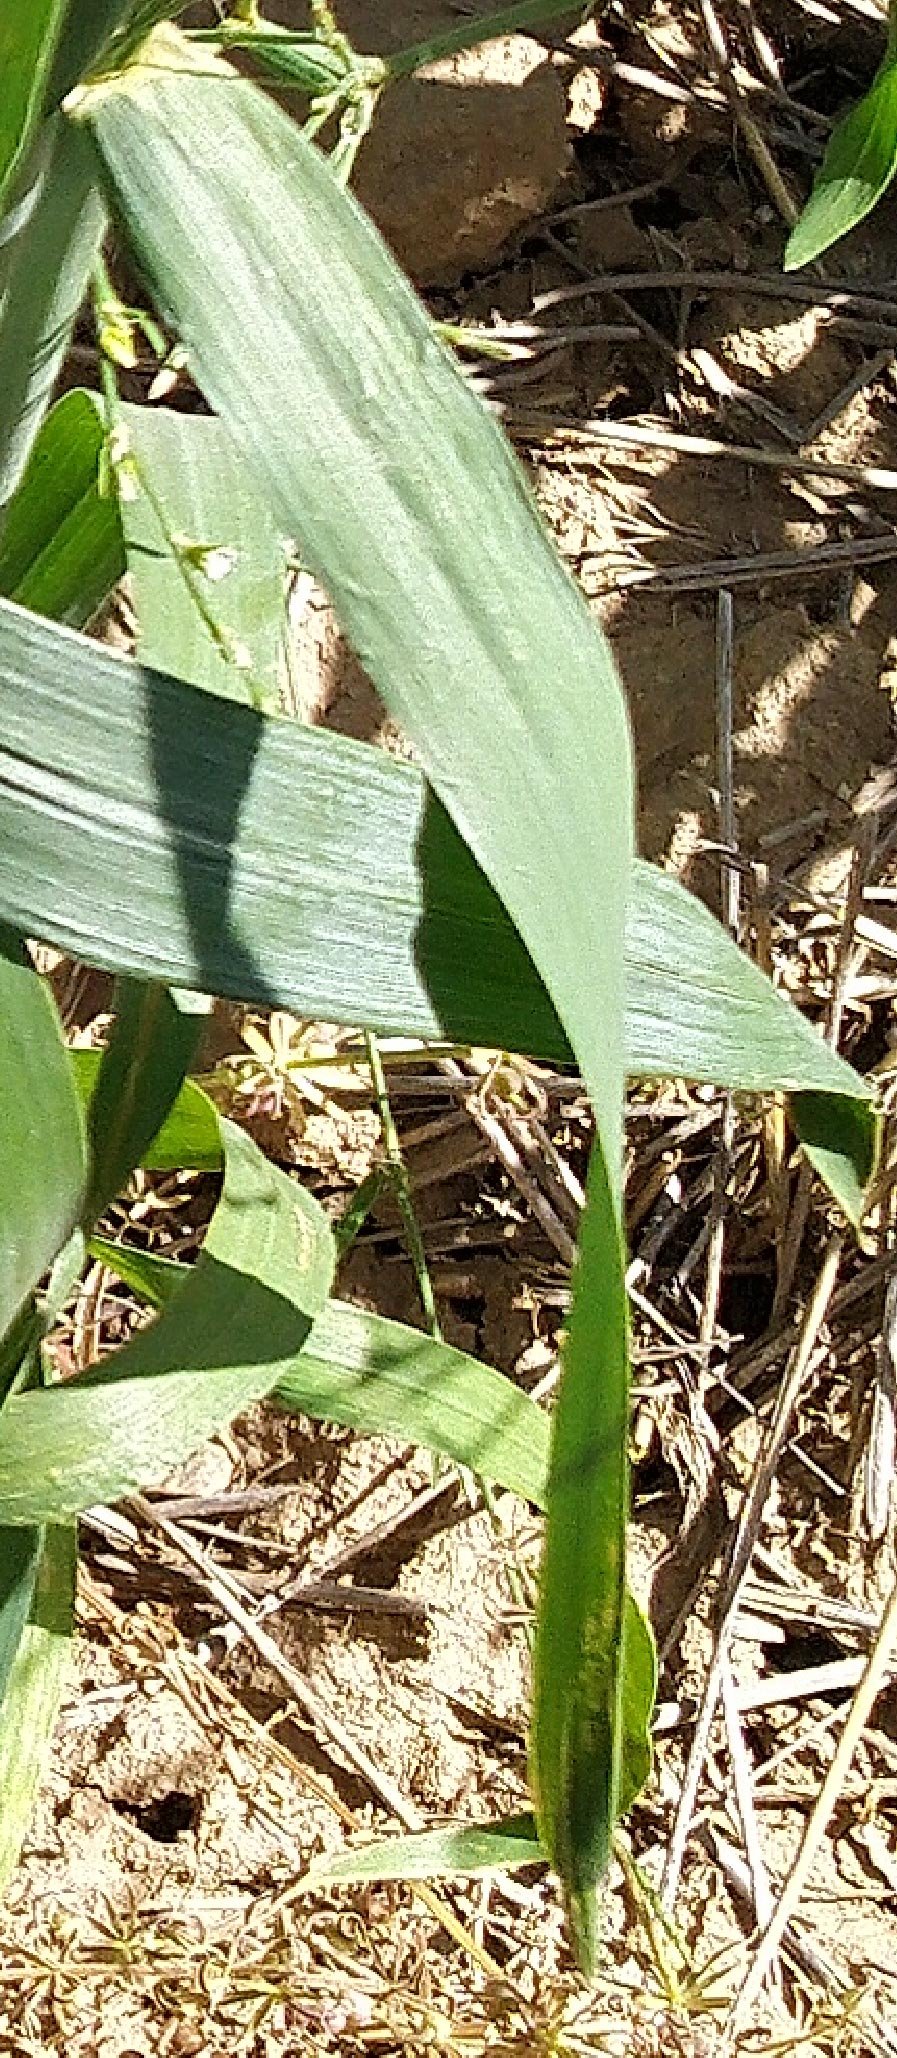
Label: Wheat___Healthy